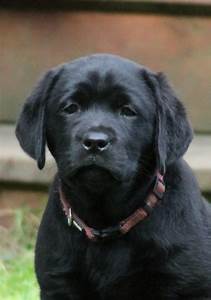
Label: dog